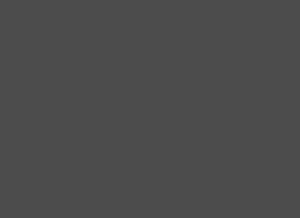
La « Grande déchirure » est un modèle cosmologique proposant un scénario inhabituel de la fin de l'Univers. Dans ce scénario, toutes les structures, des amas de galaxies jusqu'aux atomes, sont détruites, étirées par une expansion de plus en plus violente, jusqu'à être disloquées, « déchirées ». Ce modèle suppose l'existence d'une forme d'énergie très atypique, l'énergie fantôme, dont la principale caractéristique est de voir sa densité augmenter alors que l'expansion se poursuit.